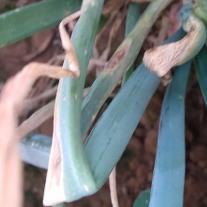
Crop: Onion
Condition: alternaria-d